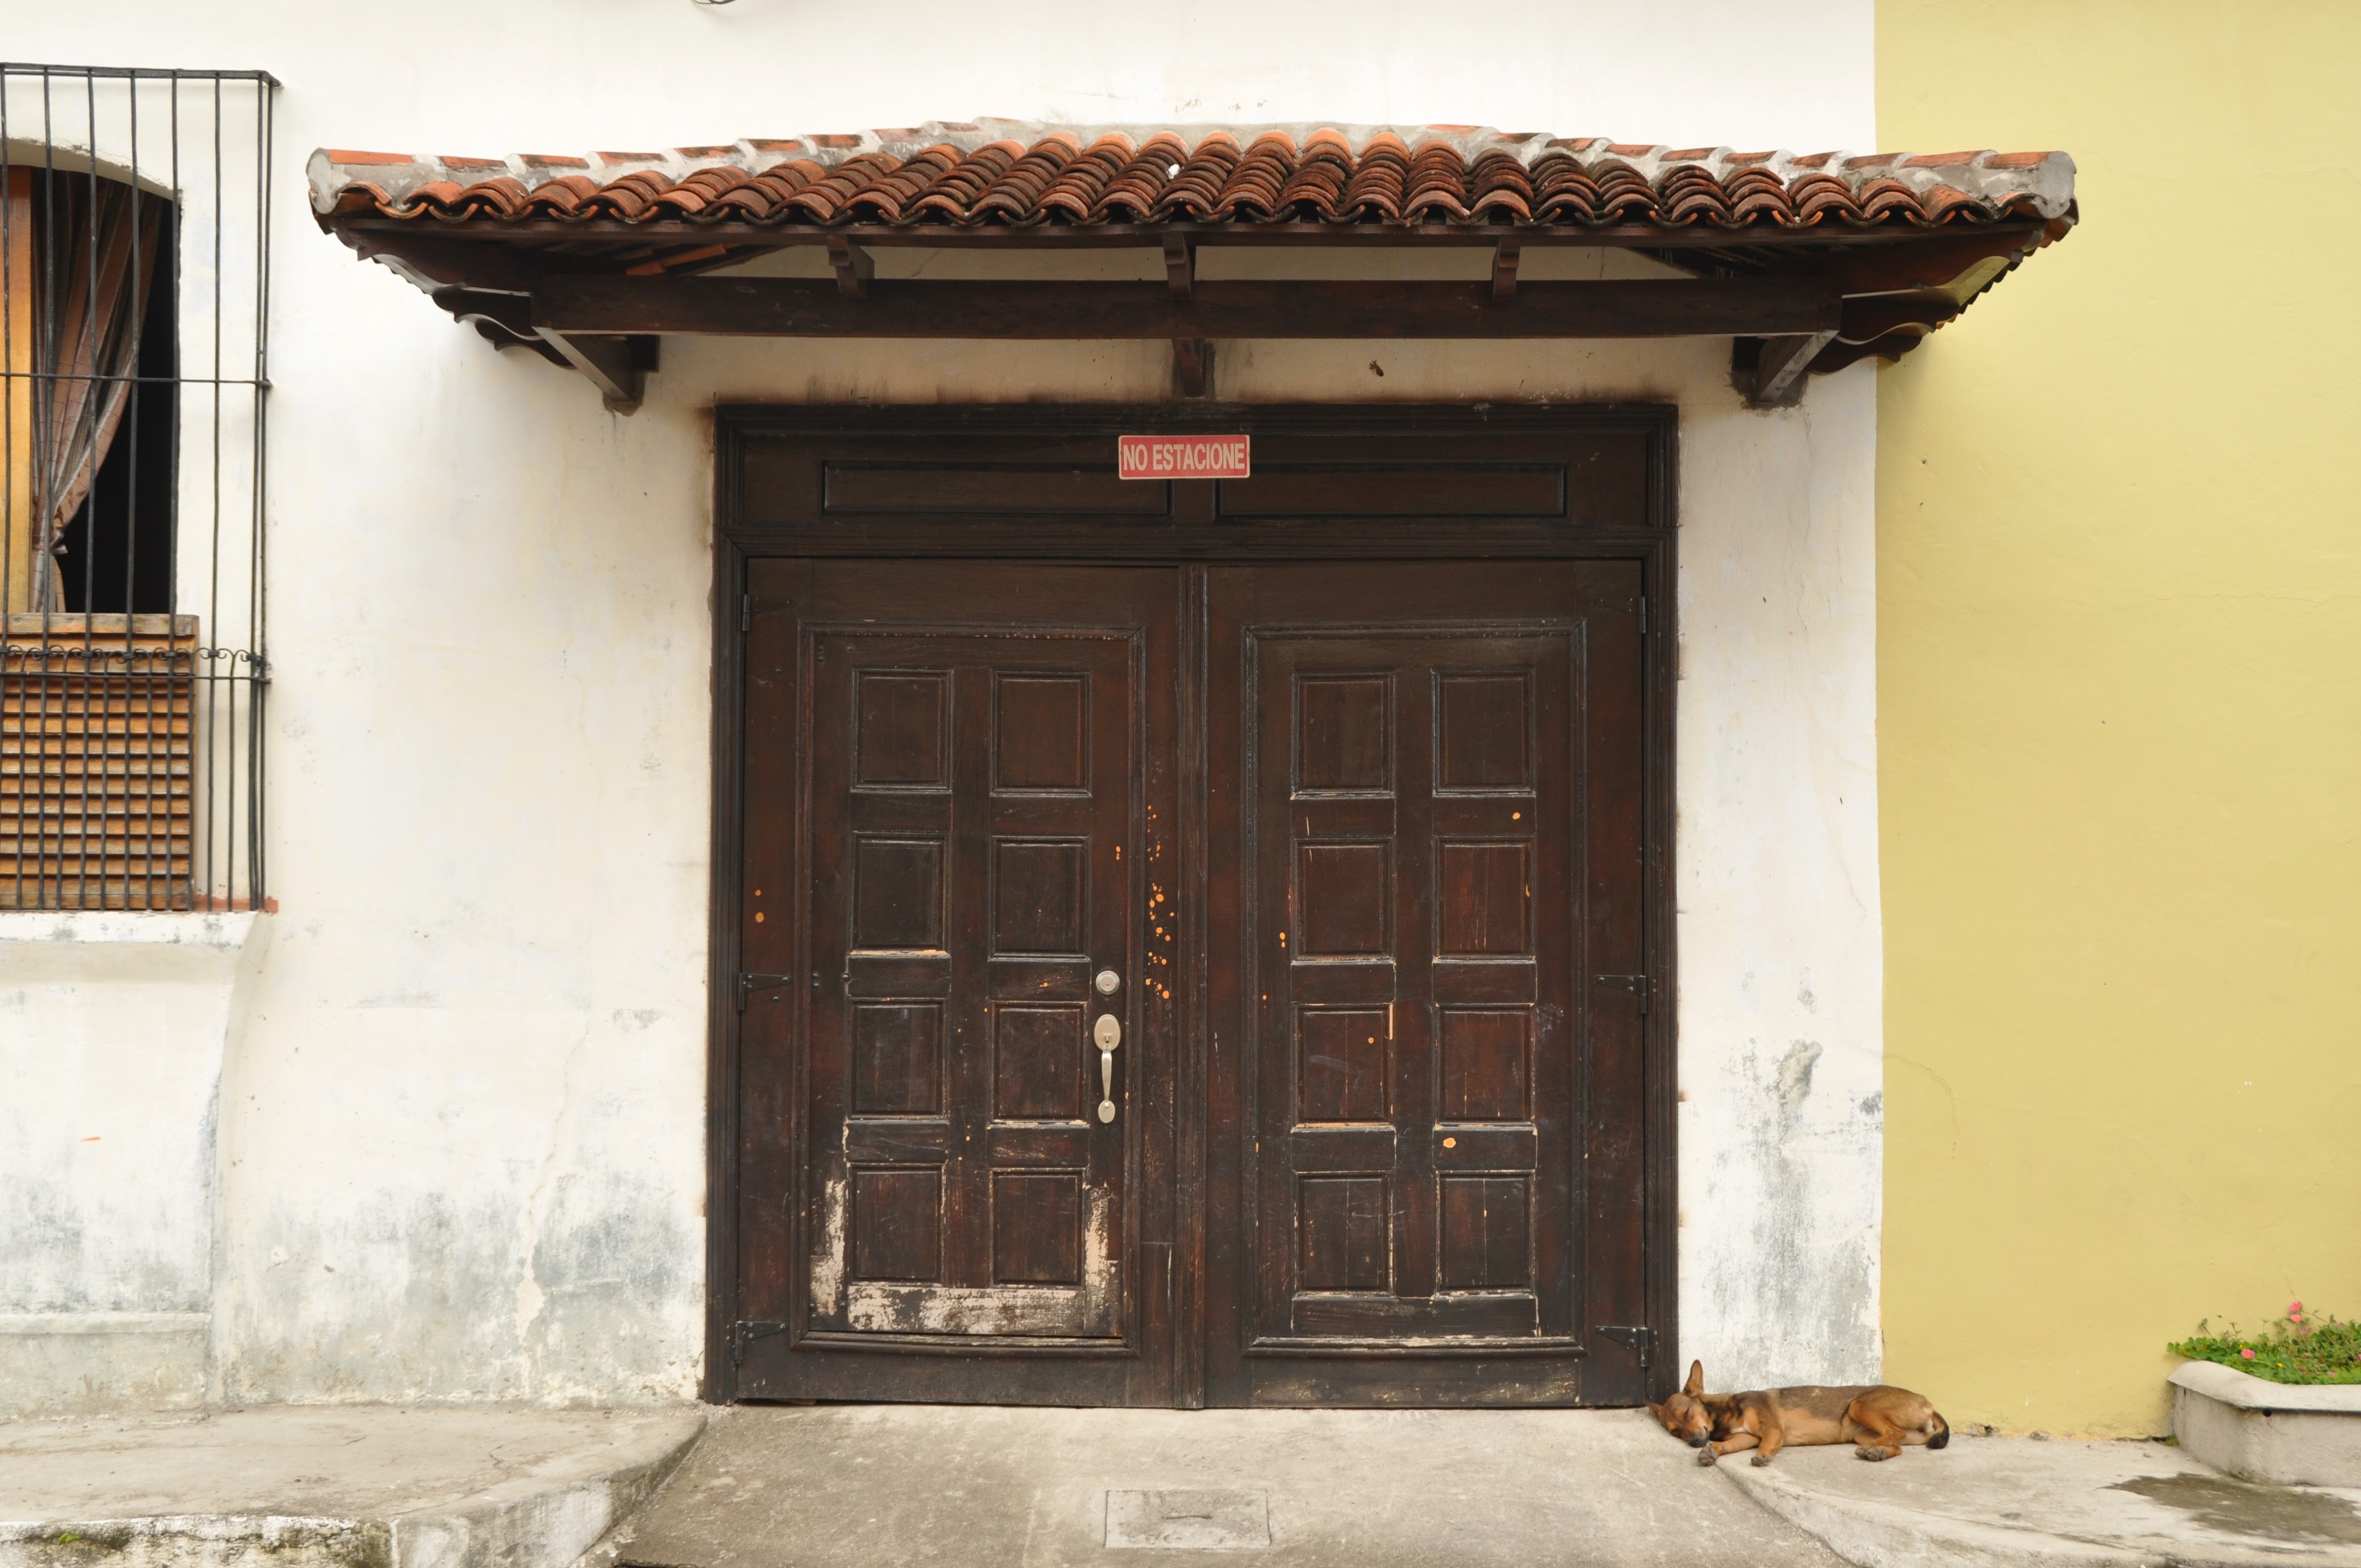
architecture, wood, window, home, arch, facade, property, gate, door, interior design, estate, garage door